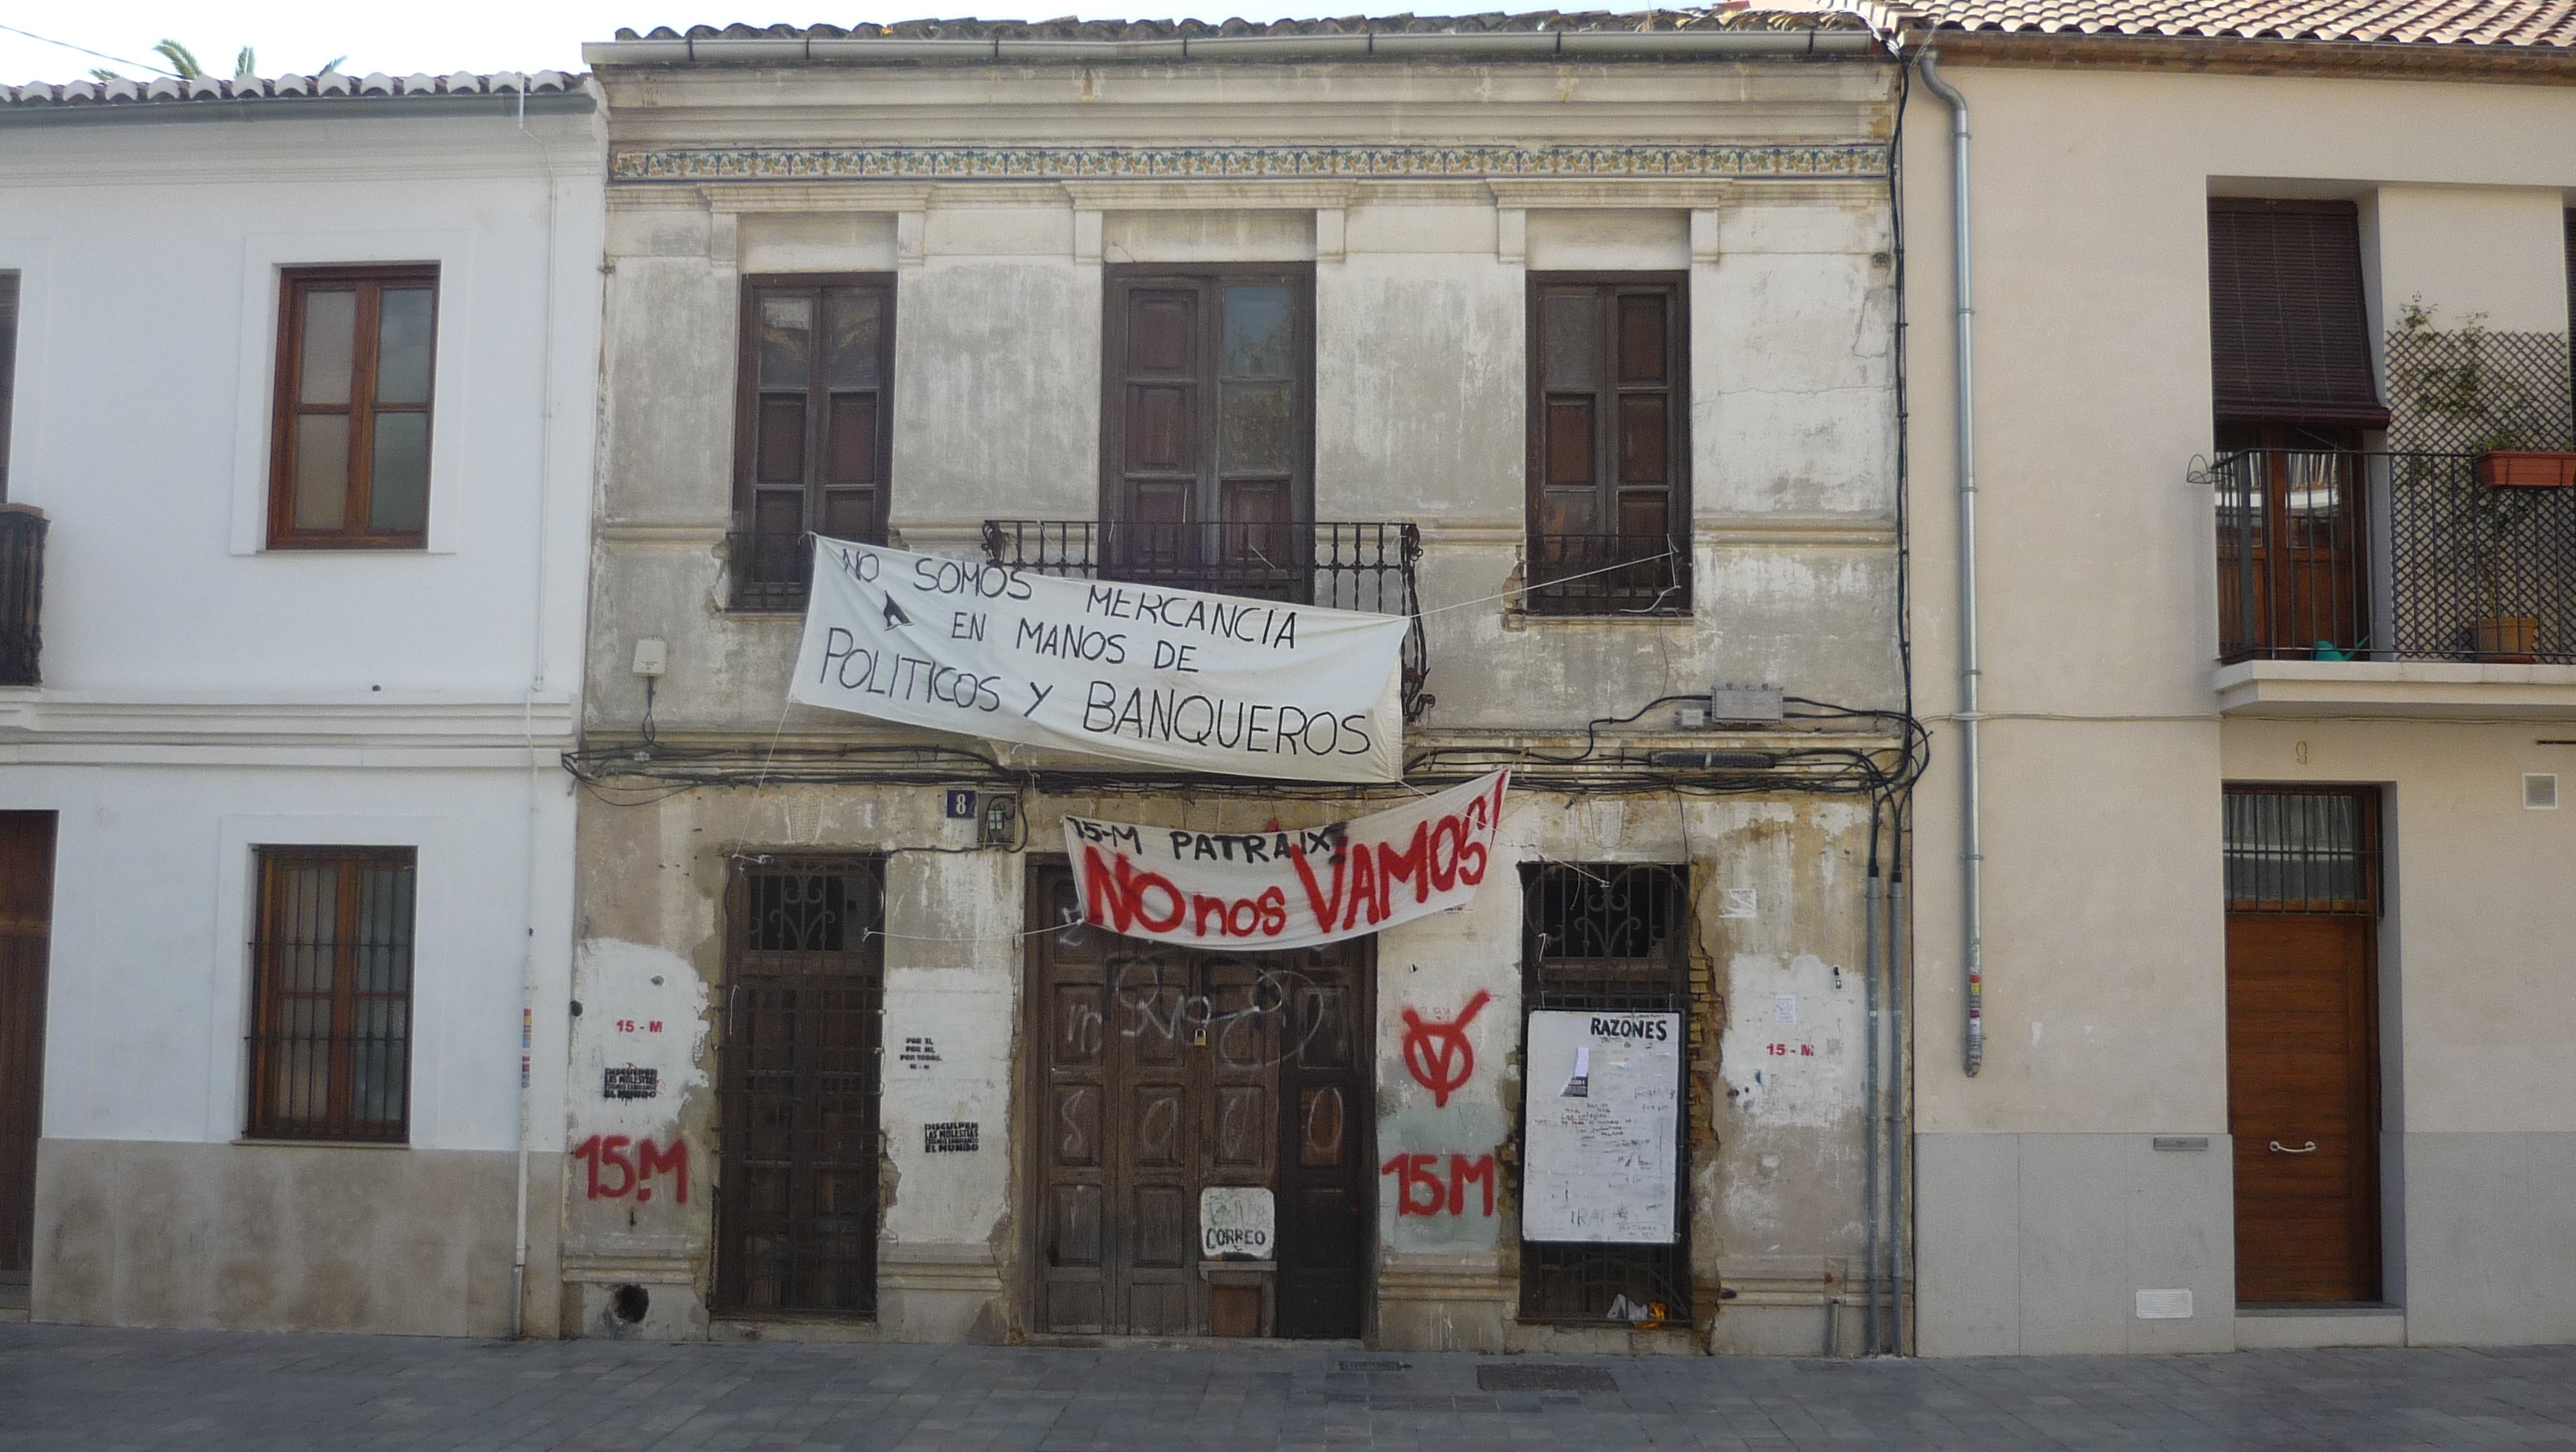
house, town, restaurant, facade, property, old building, neighbourhood, complaint